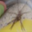
Label: spider